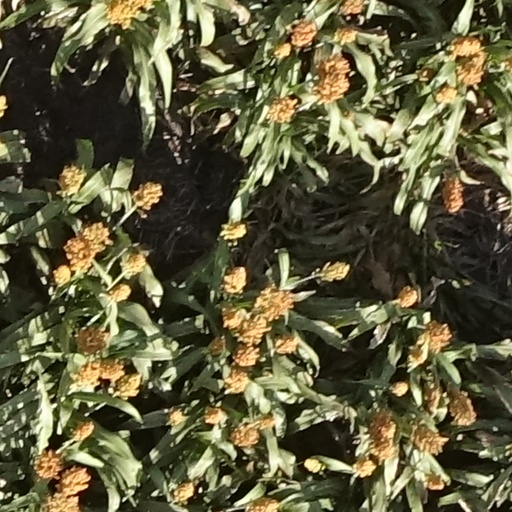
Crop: sorghum